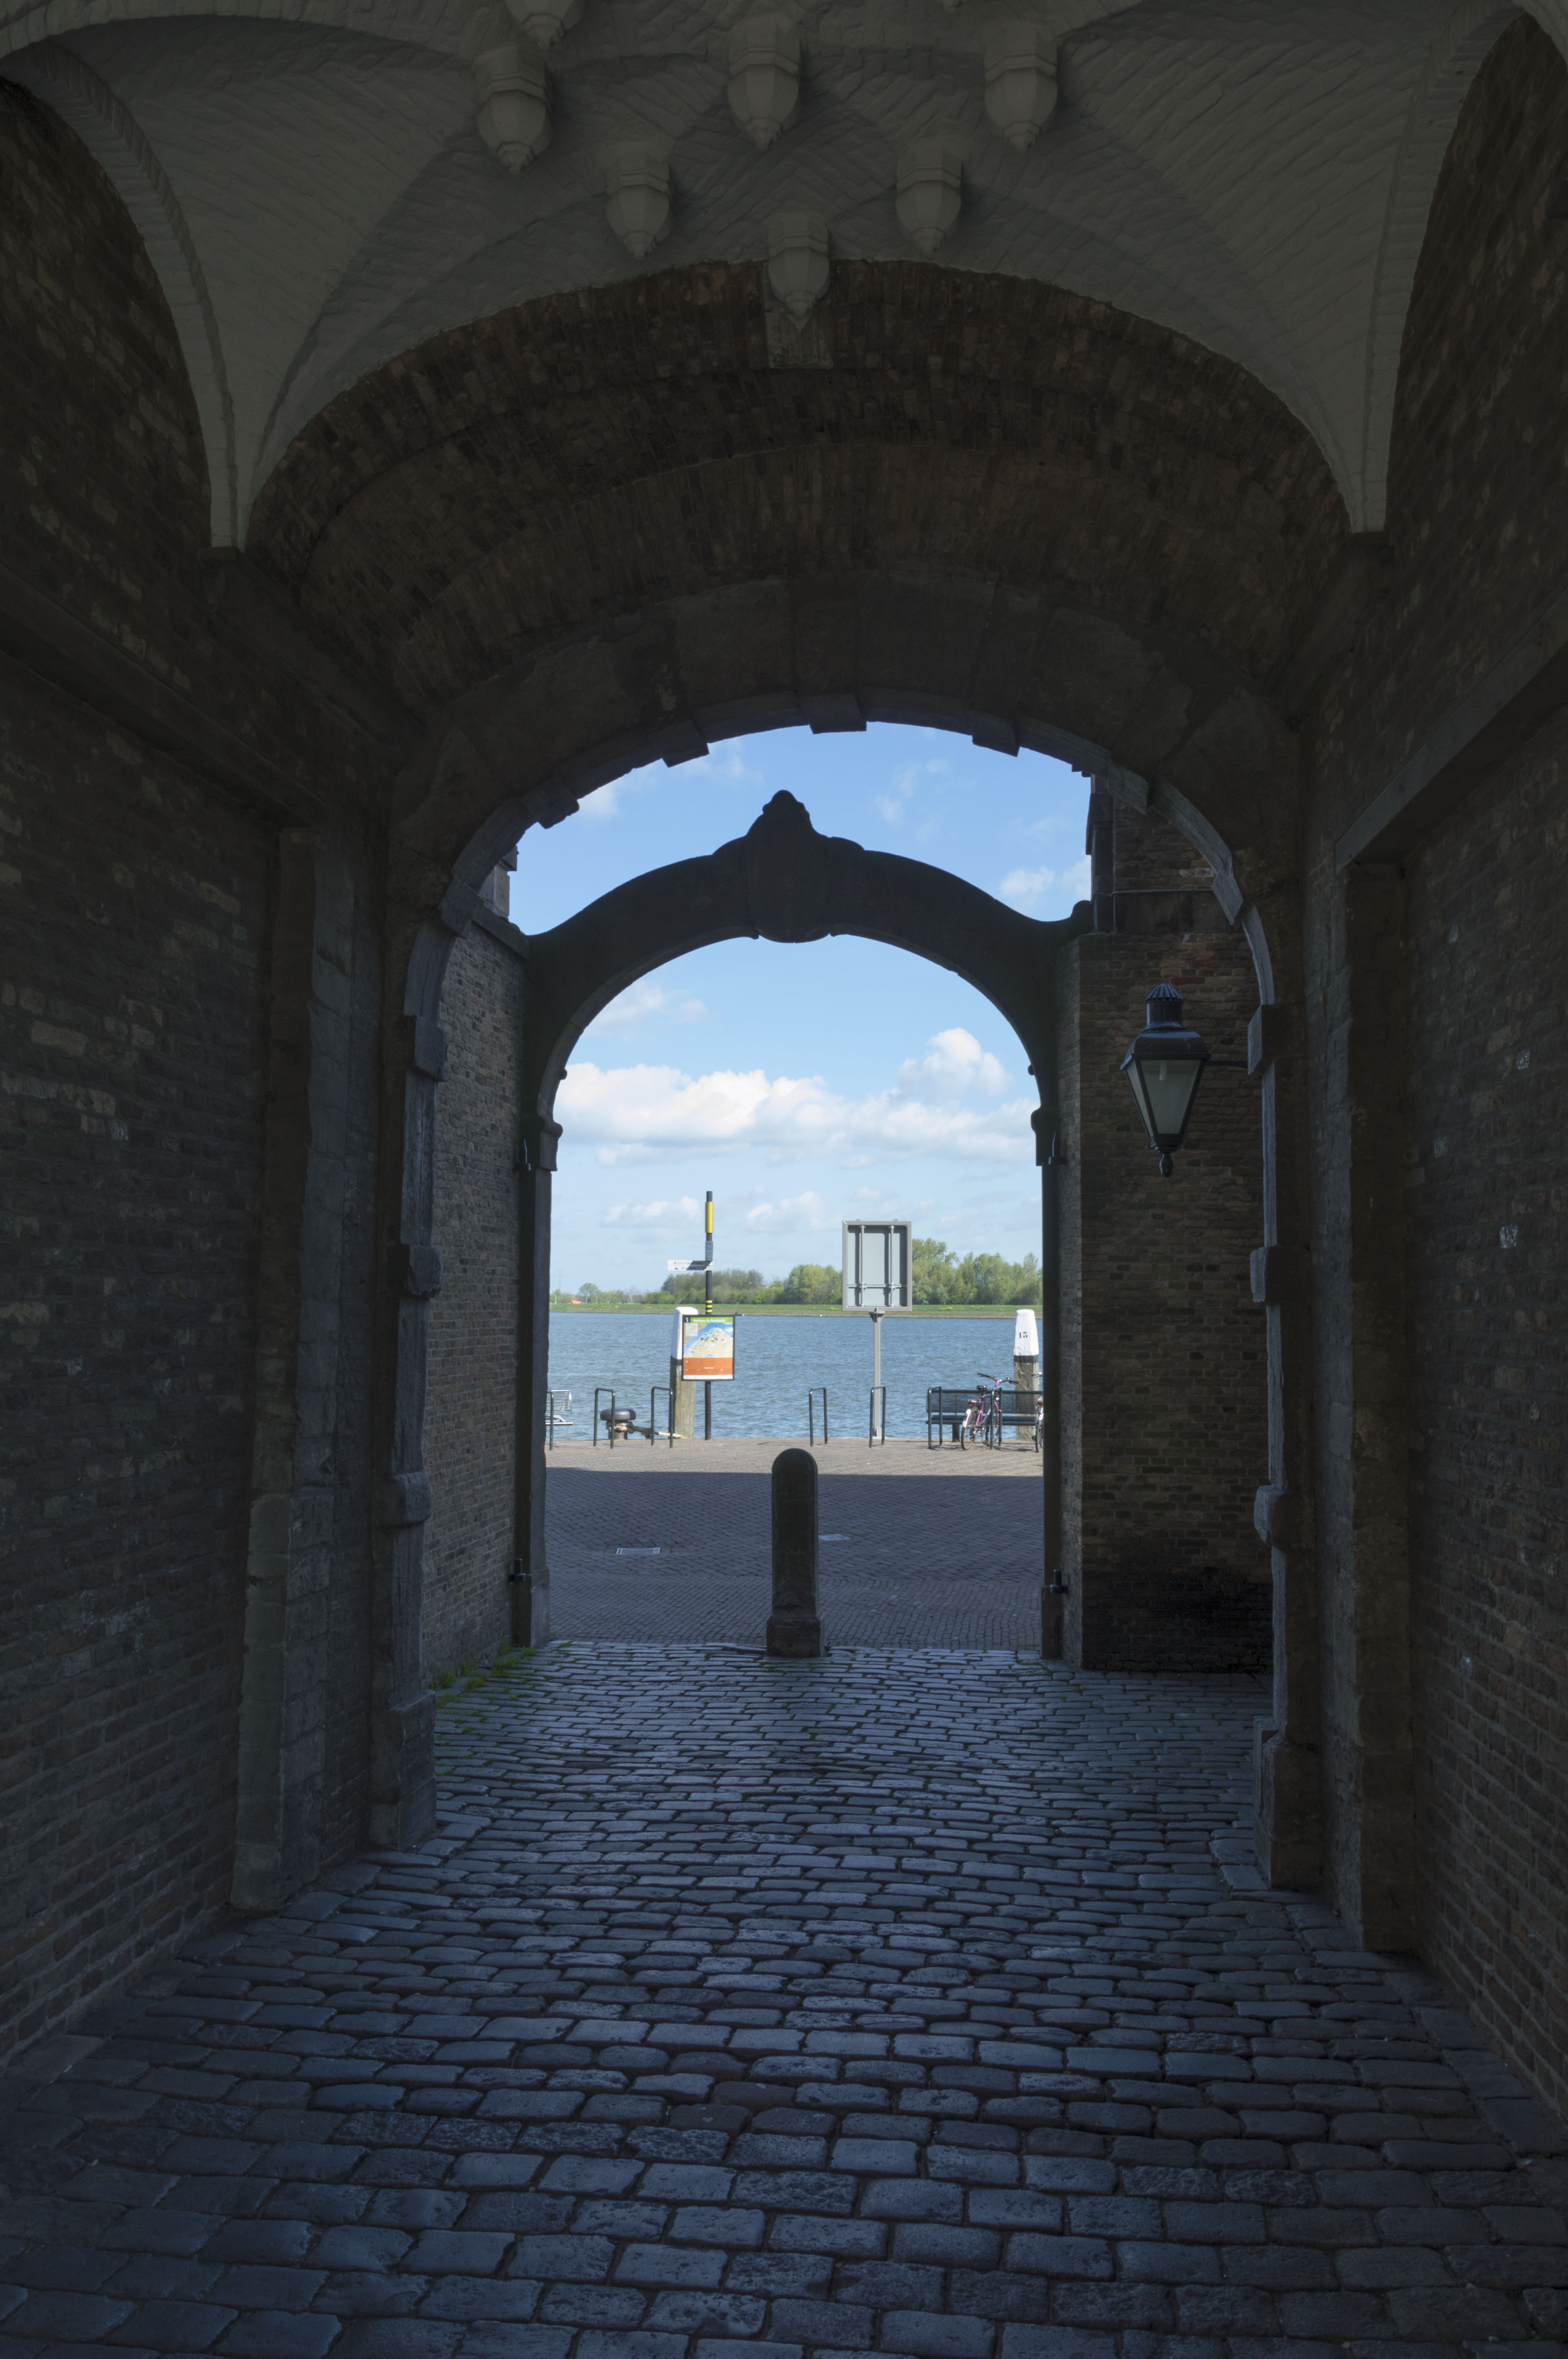
outdoor, rock, architecture, photography, van, building, palace, urban, photo, arch, column, castle, nikon, historic, place of worship, holland, nederland, netherlands, temple, ruins, dutch, monastery, symmetry, outdoorphotography, picture, photograph, fotos, foto, fotografie, abbey, urbanphotography, geheugen, paulvandevelde, pdvandevelde, padagudaloma, landschapsfotografie, dordrecht, stadsfotografie, nederlandinfotos, historisch, stadswandeling, architectuur, pvdvfotografie, pdvandeveldedordrecht, diep, rondjedordt, dedordtevaer, dutchphotography, nederlandsefotografie, dutchphotogaraphy, totallydutch, fotografienederland, hollandsefotografie, fotografieholland, dordtmonumenteel, fotosdordrecht, fotosvandordrecht, erfgoedcentrumdiep, openmonumentendag, fotovandeweek, dordrechtmonumenteel, groothoofdspoort, ancient history